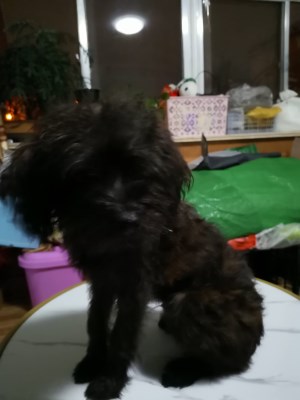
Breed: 7449-n000128-teddy